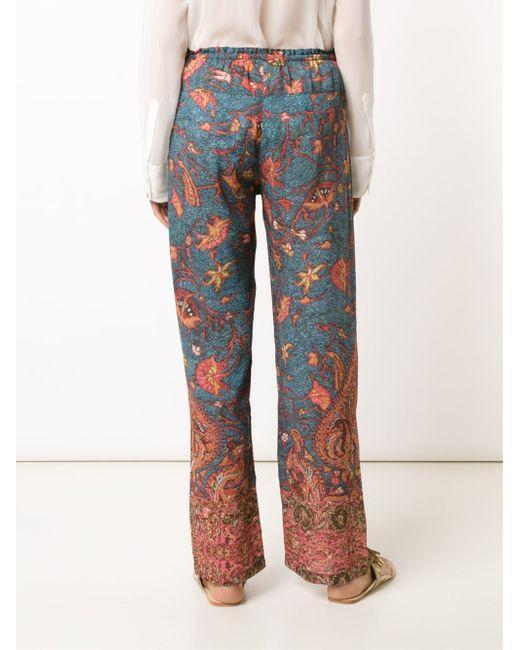
Schöner mehrfarbiger Hosengummi für Damen